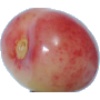
Label: Cherry Rainier 1